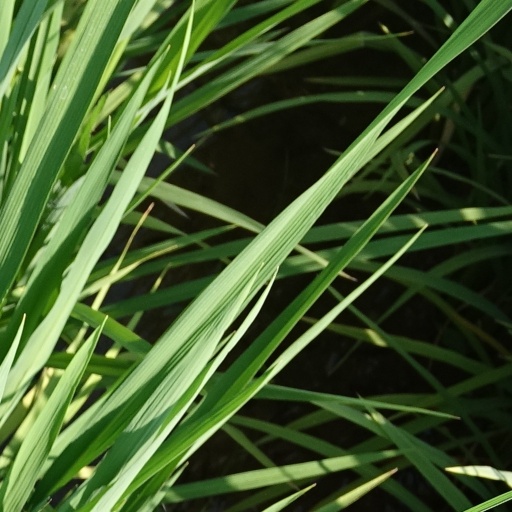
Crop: rice